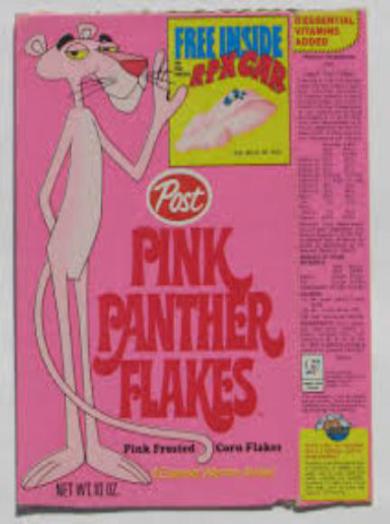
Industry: Leisure